Michael Dohner Farmhouse

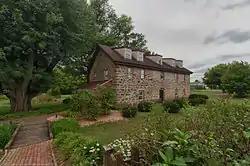
View looking toward the south west

Michael Dohner Farmhouse is a historic home located at East Lampeter Township, Lancaster County, Pennsylvania. It is a two-story, fieldstone dwelling, five bays long and two bays deep. The original section was built about 1732, in a configuration typical of a German continental house. It features a massive interior fireplace.